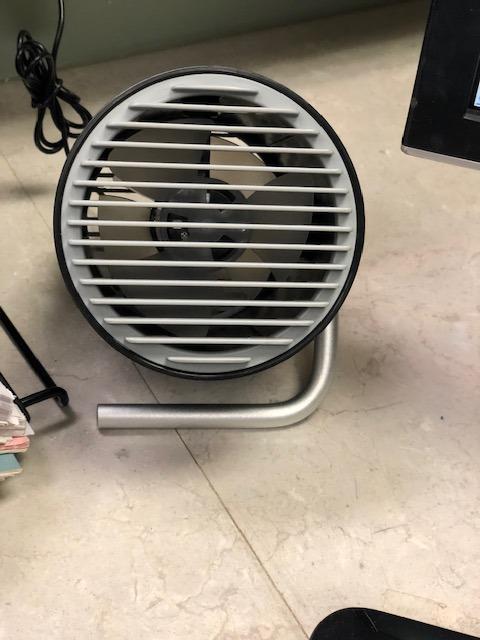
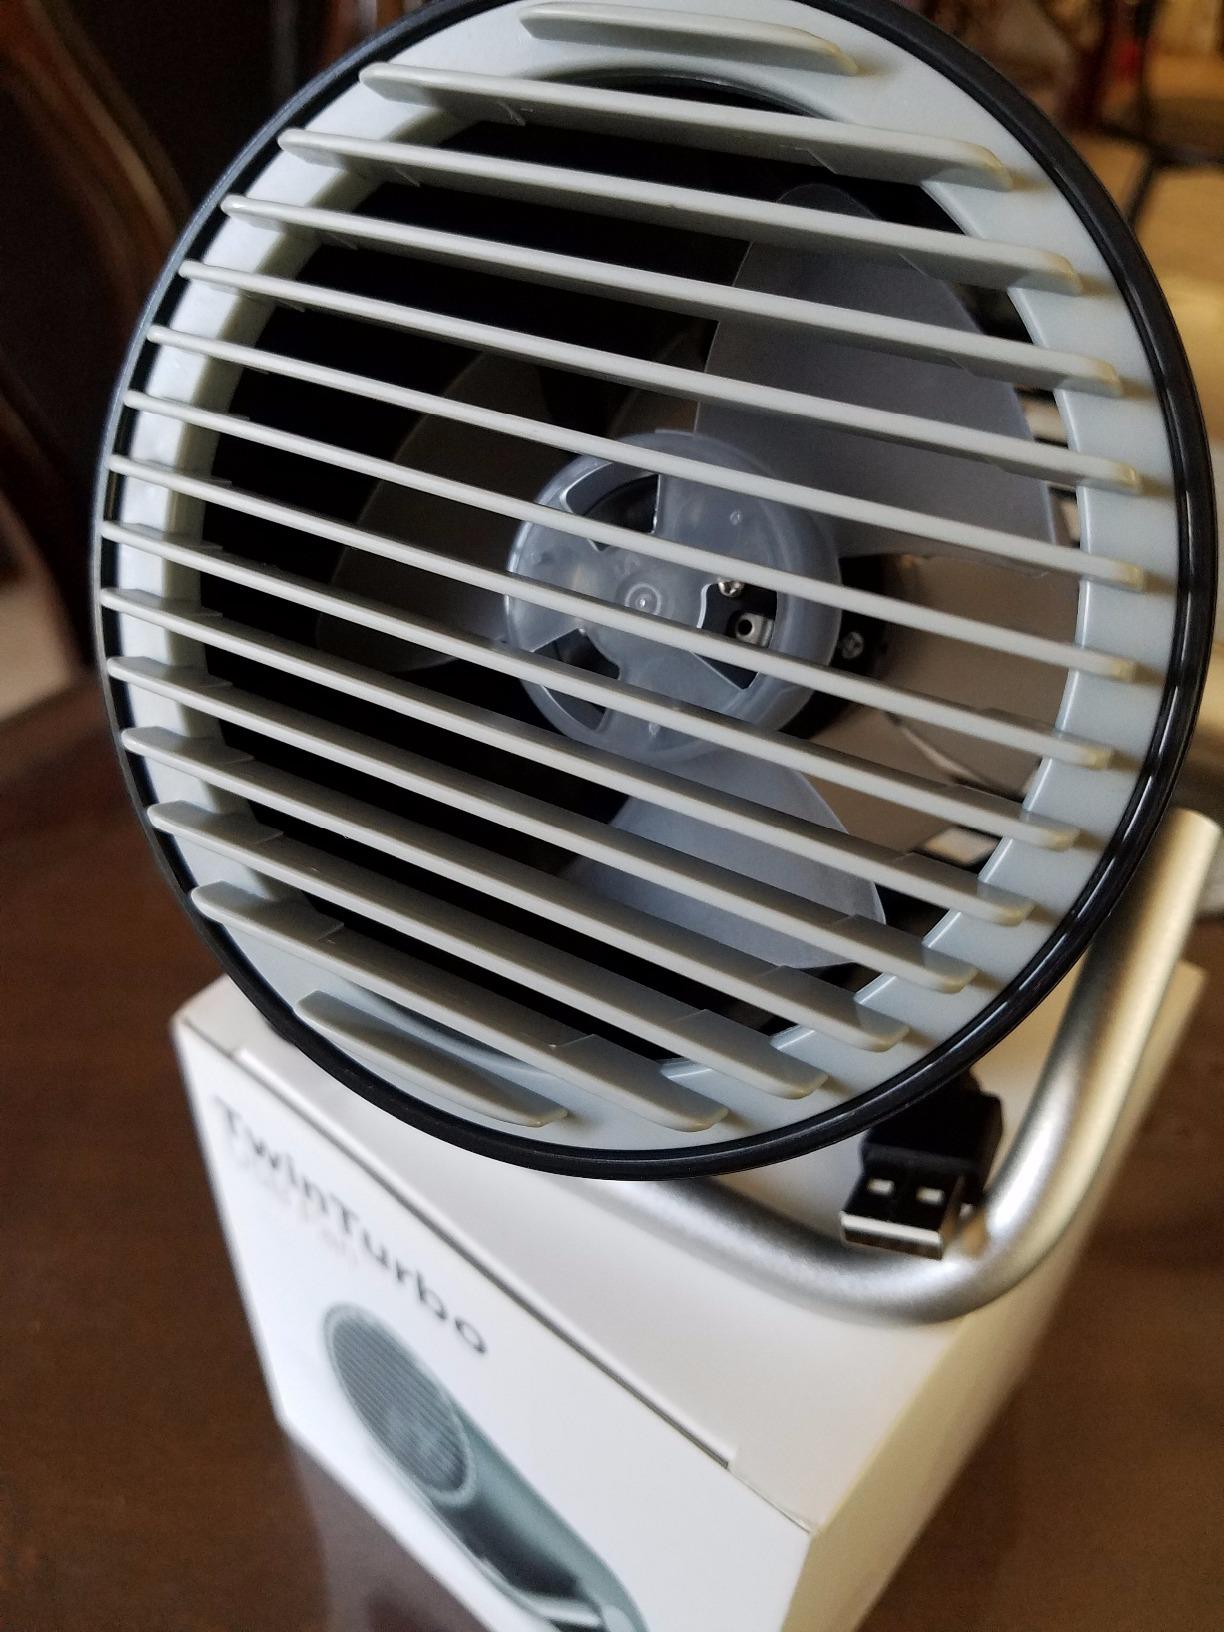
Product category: fan
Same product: yes